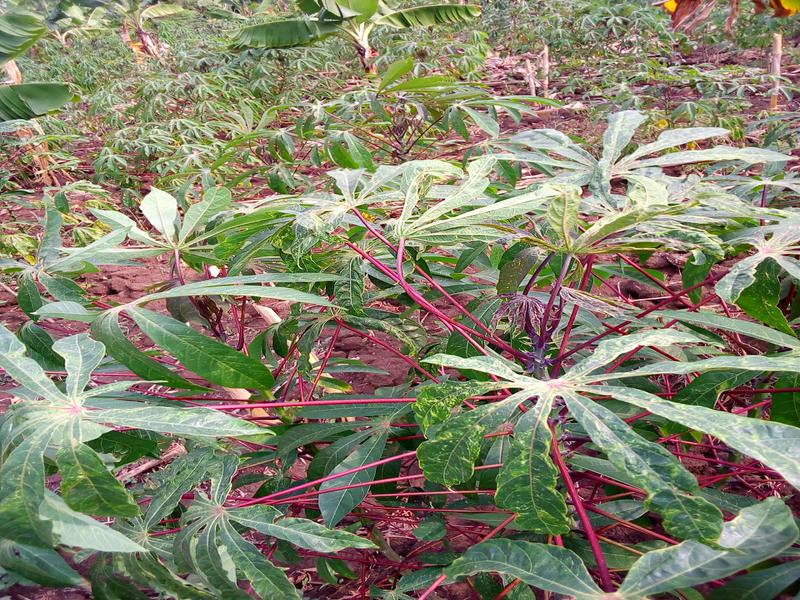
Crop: cassava
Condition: mosaic_disease